Rudolf Plajner

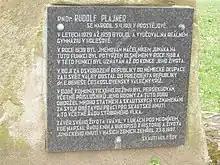
Plaque at Planjer's memorial on Hostýn

Plajner was born on 5 April 1901 in Prostějov, Moravia, Austria-Hungary. He earned the RNDr. title (the Czech doctorate in natural sciences), specializing in math and physics at Charles University in Prague. Between 1929 and 1959, he lived and taught at the real school in Holešov.